Rock music in Spain

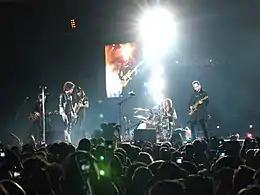
Héroes del Silencio playing live in 2007.

The band Héroes del Silencio achieved international success, hitting some charts in Europe and Latin America. Los Rodríguez also became popular in Spain and Latin America. In the mid-1990s, some cult bands like Los Enemigos, Extremoduro and Platero y Tú started to achieve mainstream success. Indie rock bands like Los Planetas appeared. Ska-punk band Ska-P and folk metal band Mägo de Oz emerged, showing the rise of rock diversification.